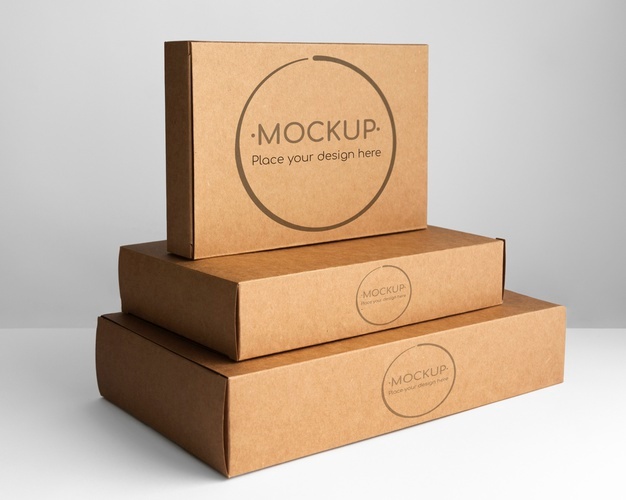
Label: cardboard